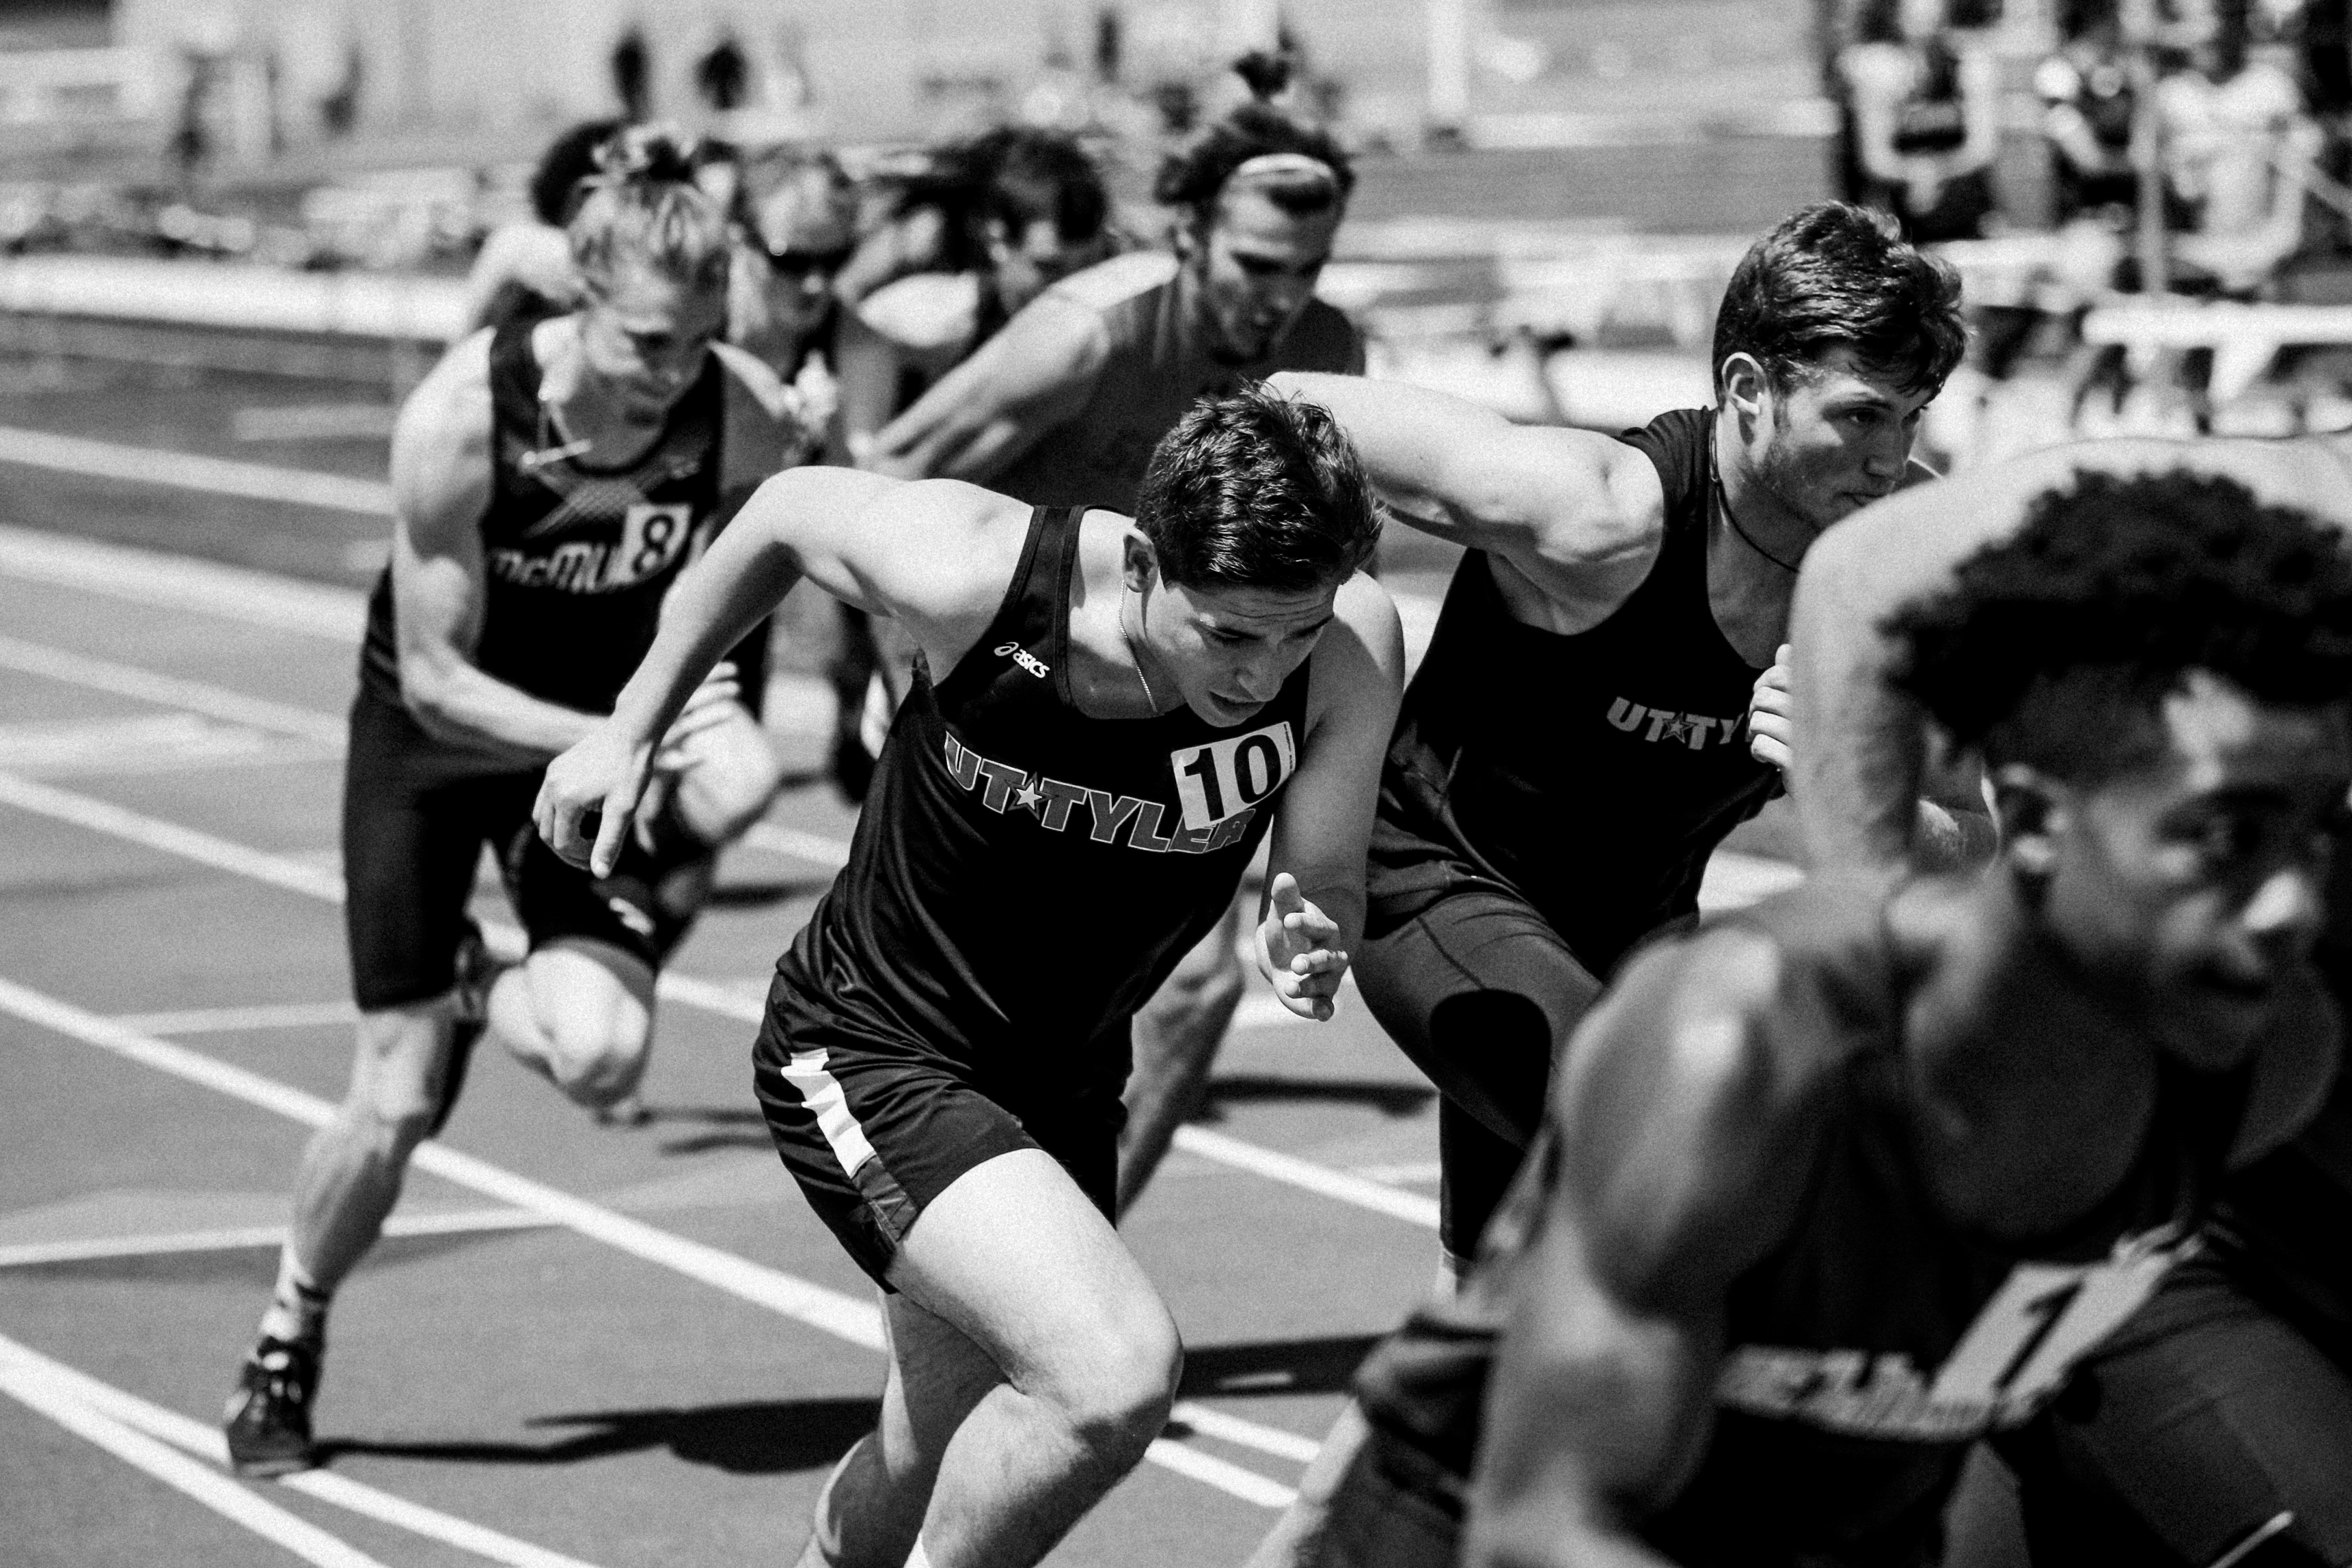
man, black and white, structure, track, sport, run, crowd, black, room, monochrome, race, team, sports, athletics, sprint, weight training, monochrome photography, sport venue, physical fitness